Nepenthes inermis

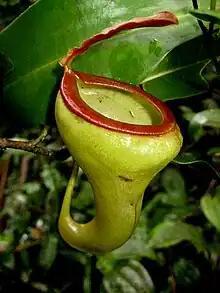
An upper pitcher of "N. × pyriformis"

"Nepenthes inermis" is known to hybridise with "N. talangensis" on the upper slopes of Mount Talang, where the two species grow sympatrically. "N. talangensis" was only described as a distinct species in 1994. Prior to this it was placed within "N. bongso" and some of the older literature identifies this hybrid as "N. bongso" × "N. inermis".